19th Avenue/Dunlap station

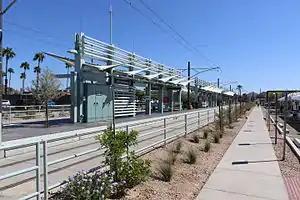
The station, on opening day in March 2016

19th Avenue/Dunlap station is a station on the B Line of the Valley Metro Rail system in Phoenix, Arizona. It was opened as part of Phase I of the Northwest Extension of the system on March 19, 2016, and remained the northwestern terminus of the line until January 27, 2024, when Phase II extended the line to Metro Parkway.